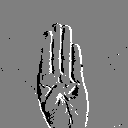
ASL letter: b